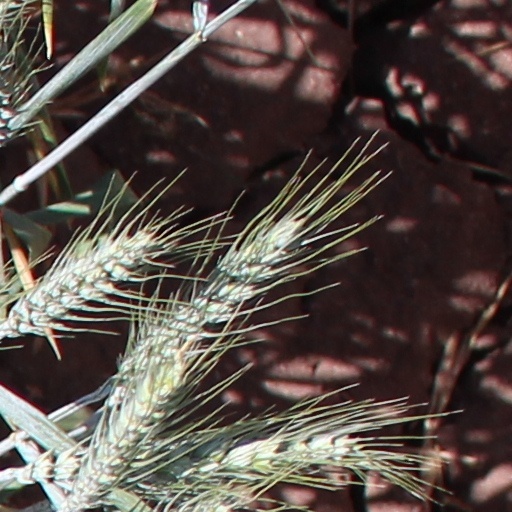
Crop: wheat